Higashi-ojima Station

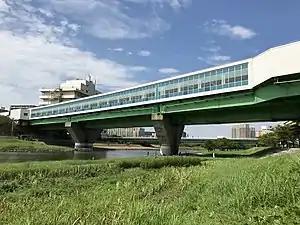
Higashi-ojima Station, August 2019

is a railway station in Kōtō, Tokyo, Japan. Its station number is S-16 and is served by the Toei Shinjuku Line. The station opened on December 21, 1978. It is a station in the form of a bridge over the Kyu-Naka river.